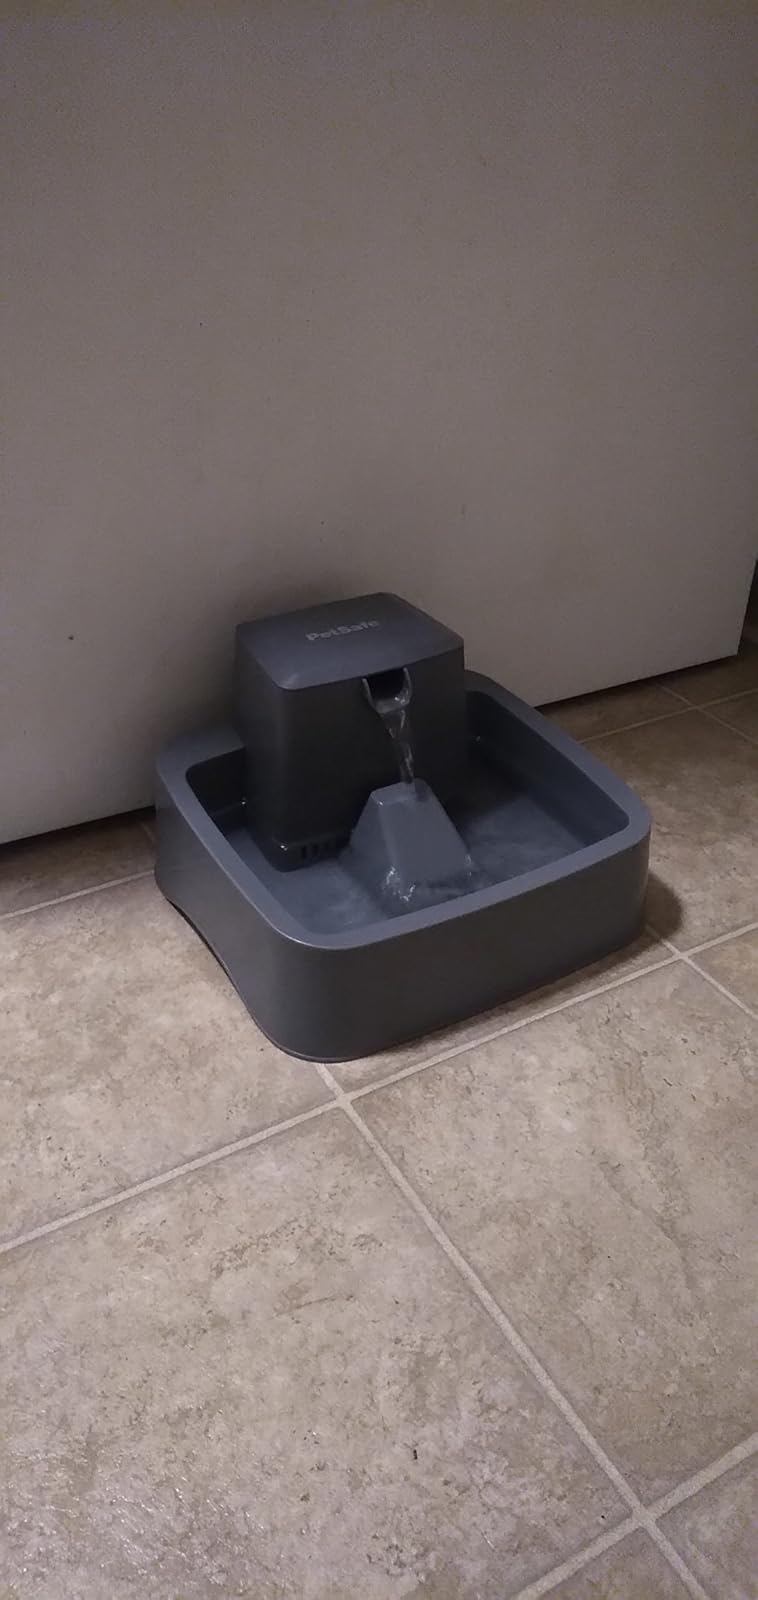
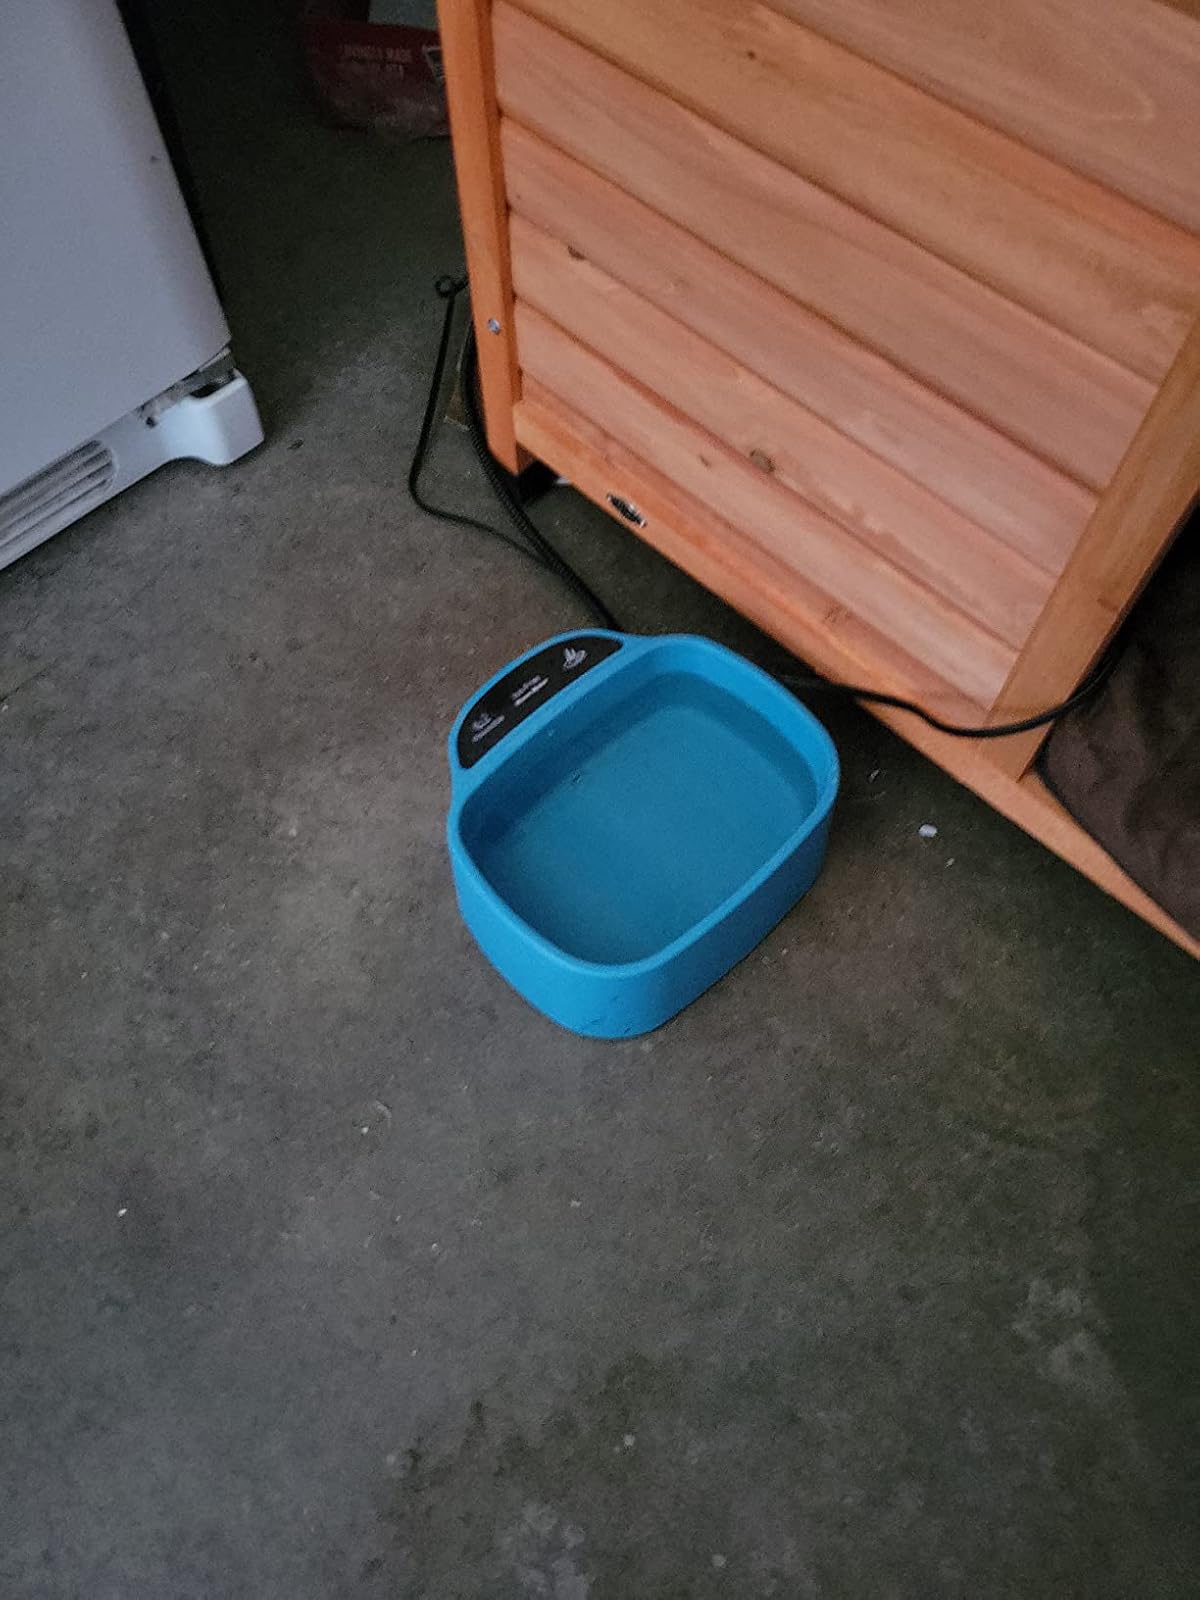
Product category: items_bowl
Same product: no